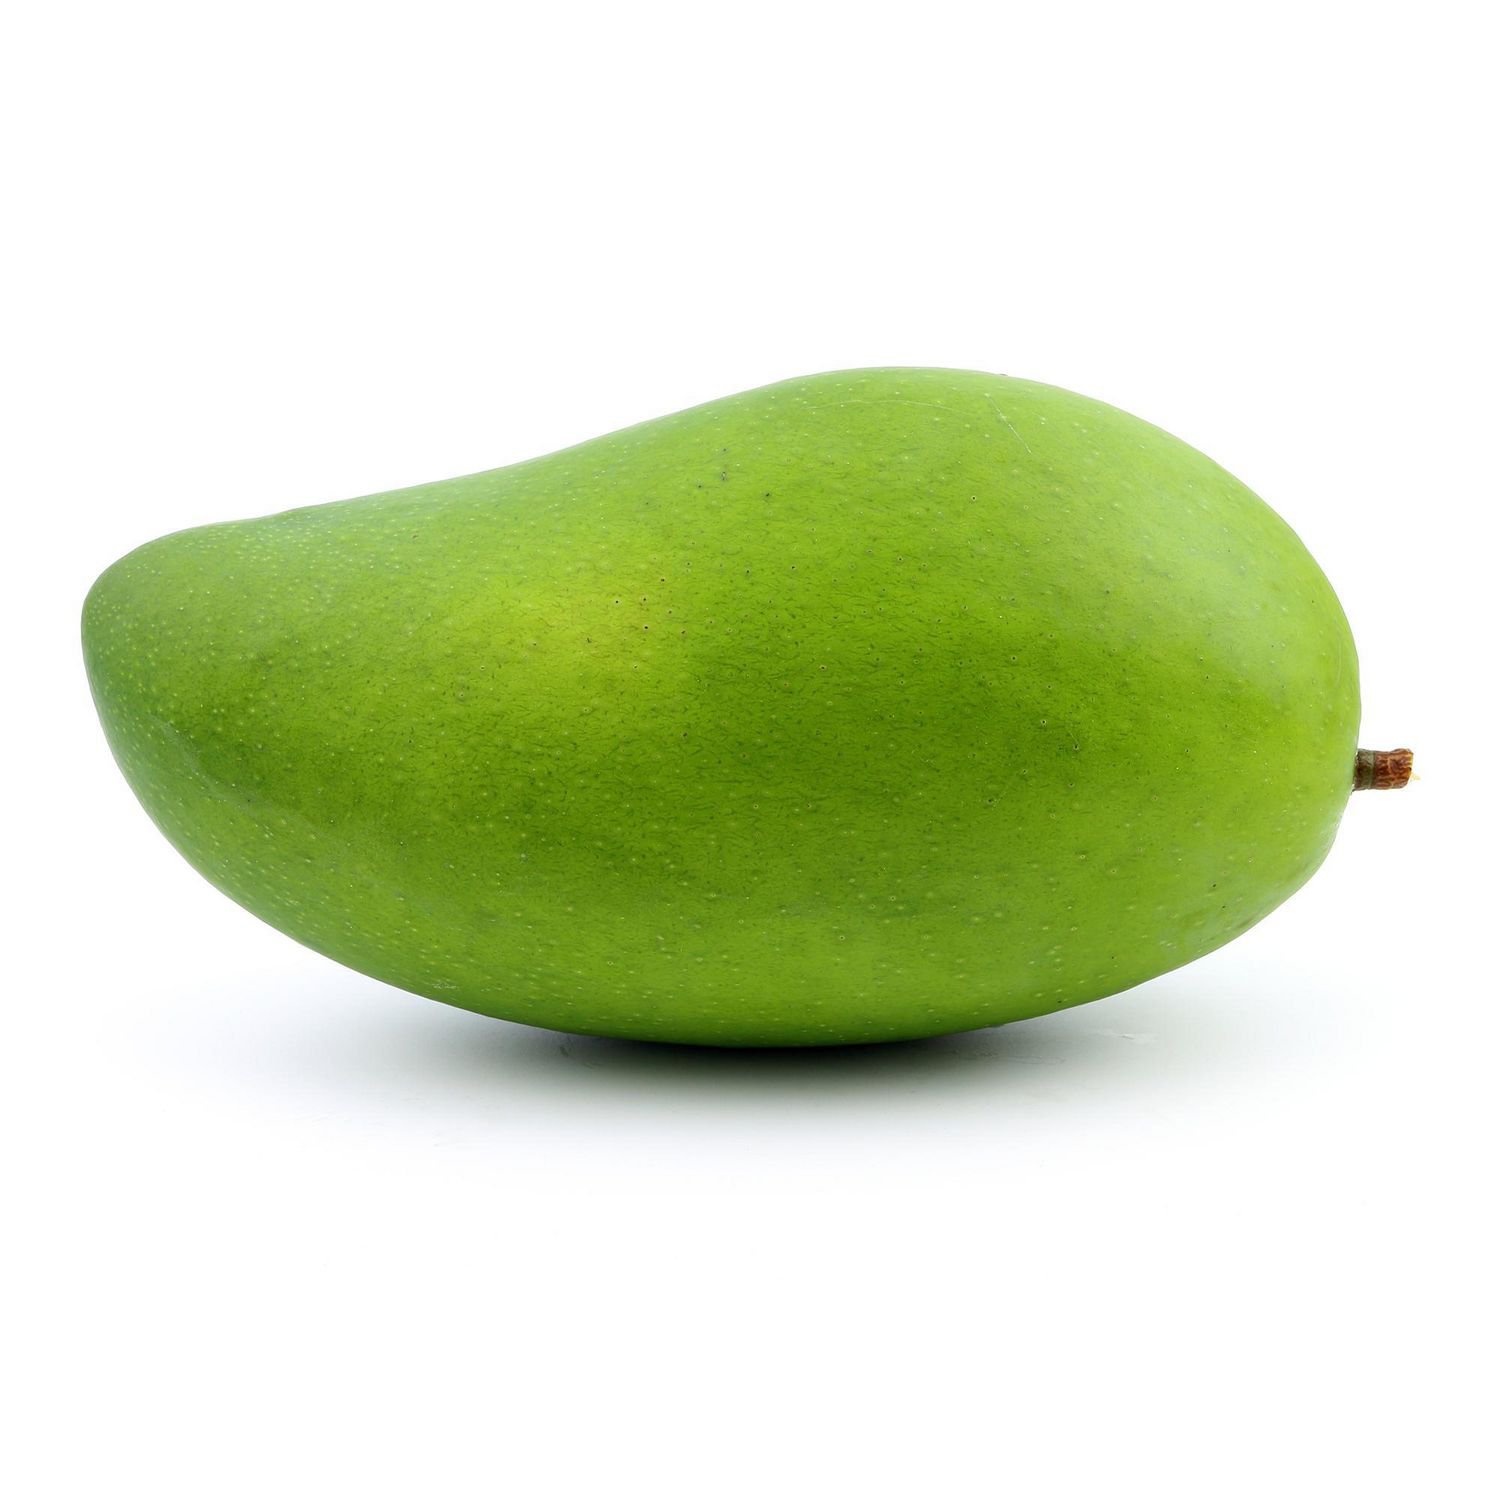
Label: Mango